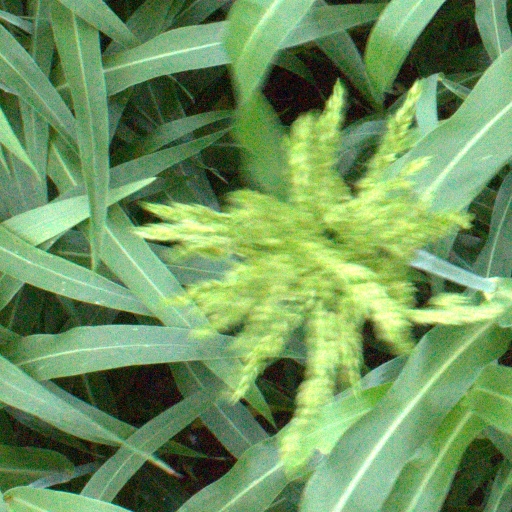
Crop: sorghum